History of Asia

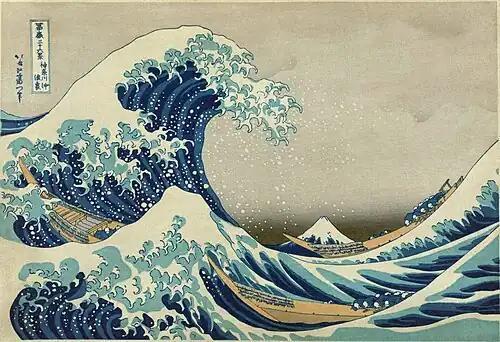
"The Great Wave off Kanagawa", by Hokusai, an example of art flourishing in the Edo Period

In the interest of national glory, the Chinese began sending impressive junk ships across the South China Sea and the Indian Ocean. From 1403 to 1433, the Yongle Emperor commissioned expeditions led by the admiral Zheng He, a Muslim eunuch from China. Chinese junks carrying hundreds of soldiers, goods, and animals for zoos, traveled to Southeast Asia, Persia, southern Arabia, and east Africa to show off Chinese power. Their prowess exceeded that of current Europeans at the time, and had these expeditions not ended, the world economy may be different from today. In 1433, the Chinese government decided that the cost of a navy was an unnecessary expense. The Chinese navy was slowly dismantled and focus on interior reform and military defense began. It was China's longstanding priority that they protect themselves from nomads and they have accordingly returned to it. The growing limits on the Chinese navy would leave them vulnerable to foreign invasion by sea later on.